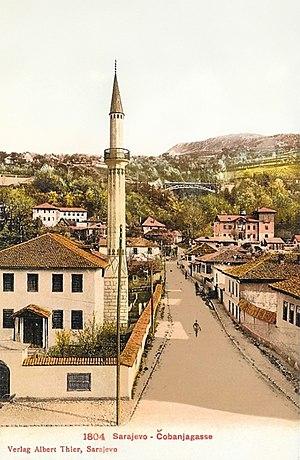
L'administration austro-hongroise en Bosnie-Herzégovine désignée comme condominium de Bosnie-Herzégovine est le régime sous lequel sont placés les vilayets de Bosnie et d'Herzégovine sous occupation austro-hongroise, après leur rapide conquête lors des opérations menées par l'armée commune en 1879. Occupé en vertu des dispositions de l'article 25 du traité de Berlin de 1878, les vilayets sont administrés par le ministre des finances de la double monarchie. En 1908, les vilayets sont annexés par l'Autriche-Hongrie mais ne sont attribués ni à la Cisleithanie, ni au royaume de Hongrie. La montée des nationalismes fragilise ce système et à l'issue de la Première Guerre mondiale, le 29 octobre 1918, les territoires du condominium rejoignent l'État des Slovènes, Croates et Serbes, intégré au Royaume des Serbes, Croates et Slovènes le 1er décembre 1918.